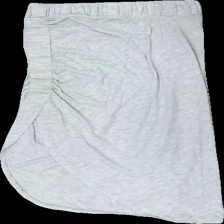
View: front
Type: Skirt
Category: Ladies
Brand: Lindex
Colors: Grey
Material: 55% cotton 45% polyester
Cut: Regular
Size: XS
Season: All
Damage location: top right
Damage 2 location: bottom right
Damage 3 location: middle right
Price range: <50
Recommended usage: Export
Description: grå kjol, nopprig över hela